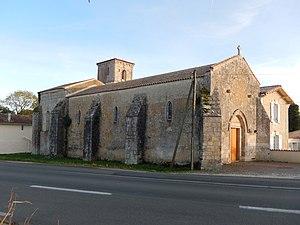
Puy-du-Lac, Charente-Maritime, France. L'église Notre-Dame de l'Assomption de Puy-du-Lac (parfois considérée comme un oratoire ou une chapelle) est située au hameau de la Ragoterie, au bord de la route départementale 739.
Les églises de la Charente-Maritime présentent une grande diversité, d'une commune à une autre, et se distinguent par des styles et des périodes de construction différentes. De nombreux édifices témoignent cependant de l'épanouissement, aux XIᵉ et XIIᵉ siècles d'une forme d'art roman spécifique, appelée art roman saintongeais, caractérisée par une simplicité des formes et un décor sculpté, souvent très riche.
Puy-du-Lac est une commune du sud-ouest de la France située dans le département de la Charente-Maritime. Ses habitants sont appelés les Puy-Laquois et les Puy-Laquoises.